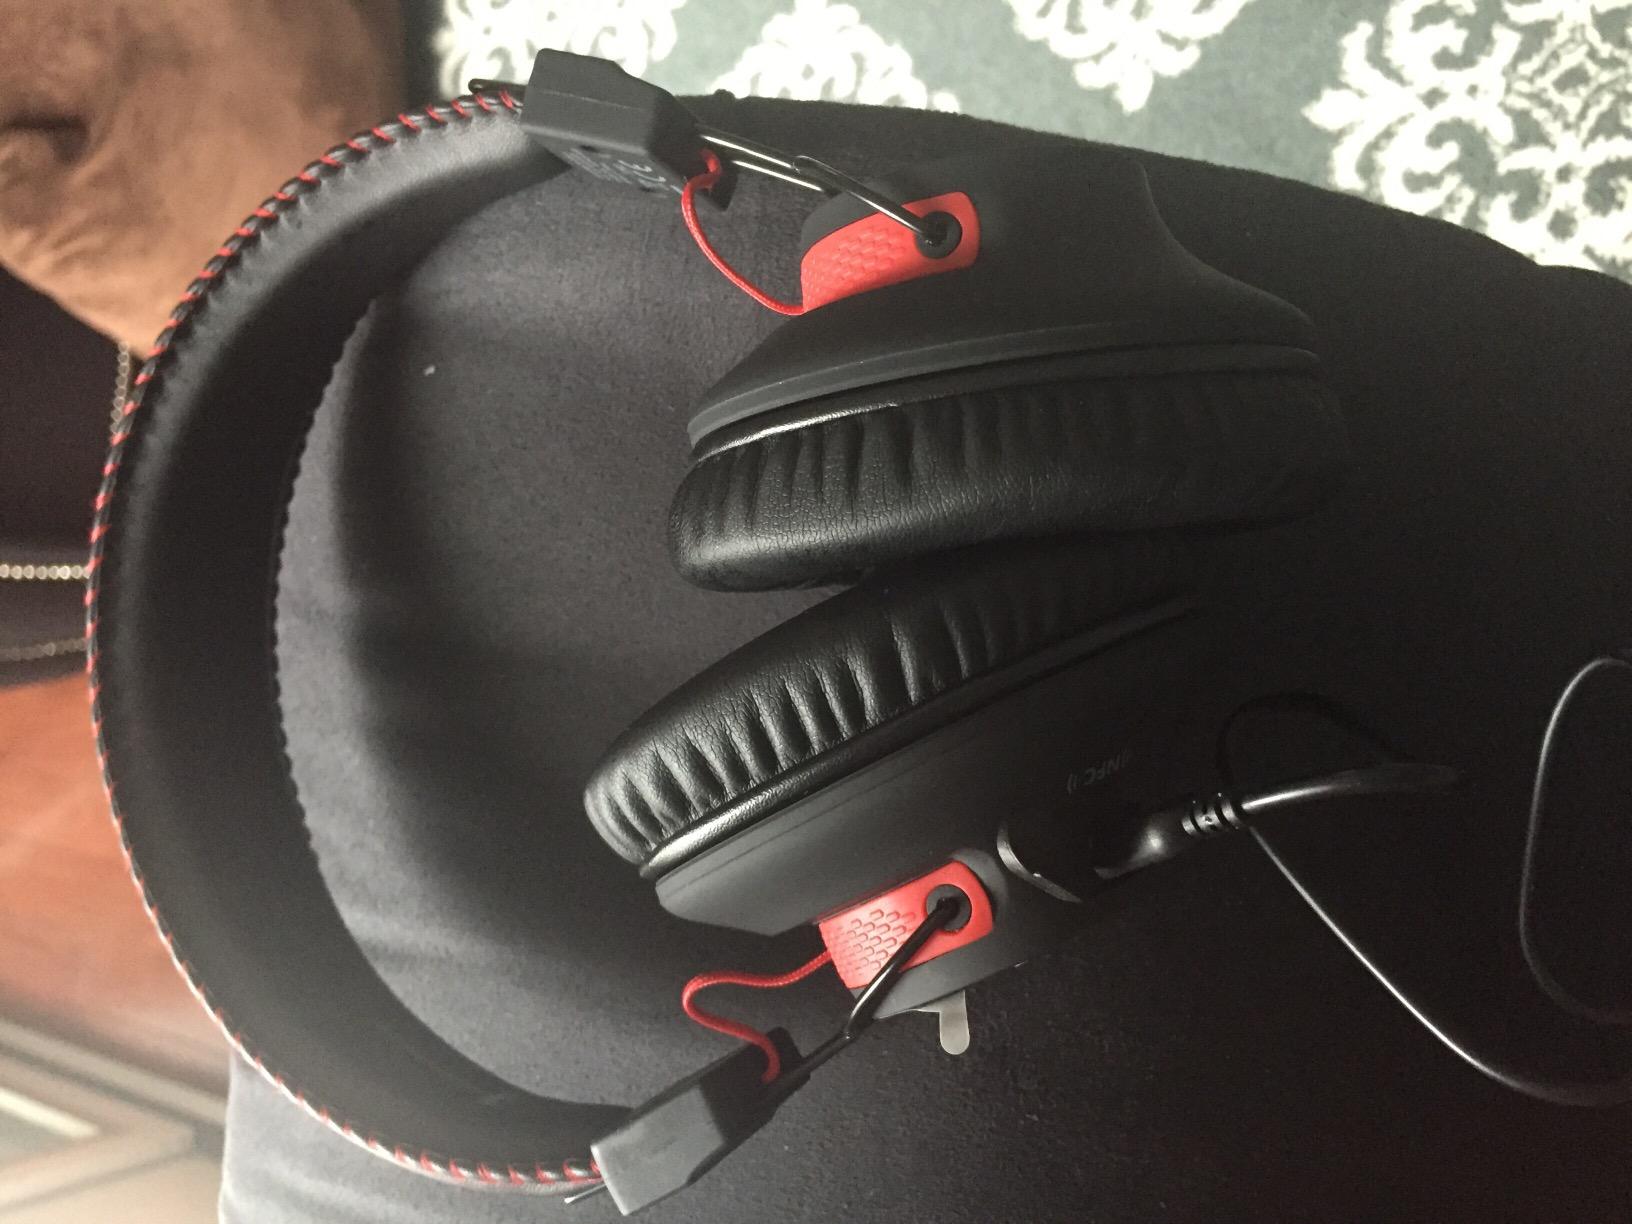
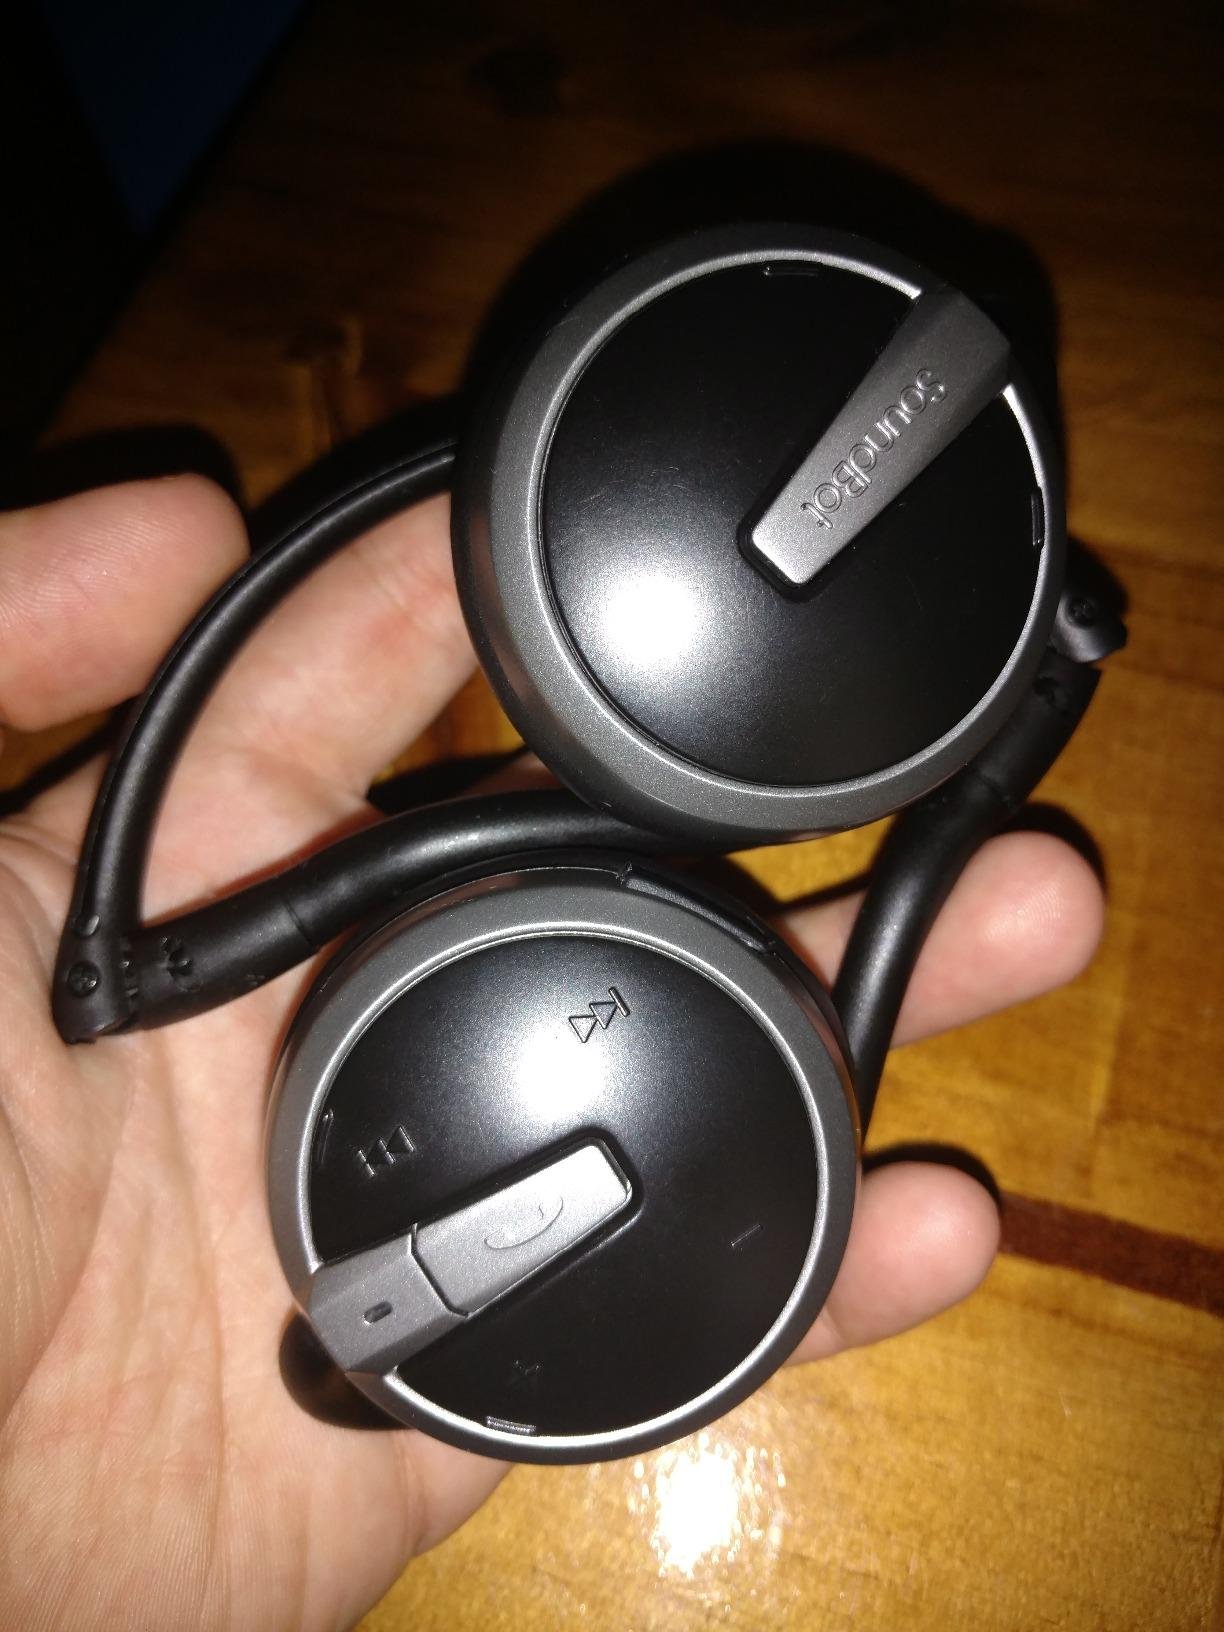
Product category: headphones
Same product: no